Isaiah Philmore

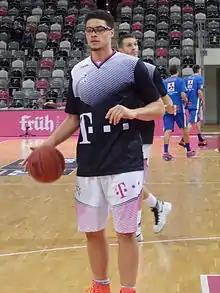
Philmore for Telekom Baskets Bonn in 2015

Isaiah Philmore (born 20 September 1989) is an American-born German professional basketball player for Alba Fehérvár of the Nemzeti Bajnokság I/A (NB1) in Hungary. Philmore was born in the United States but grew up in Bad Vilbel, Germany.